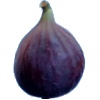
Label: fig